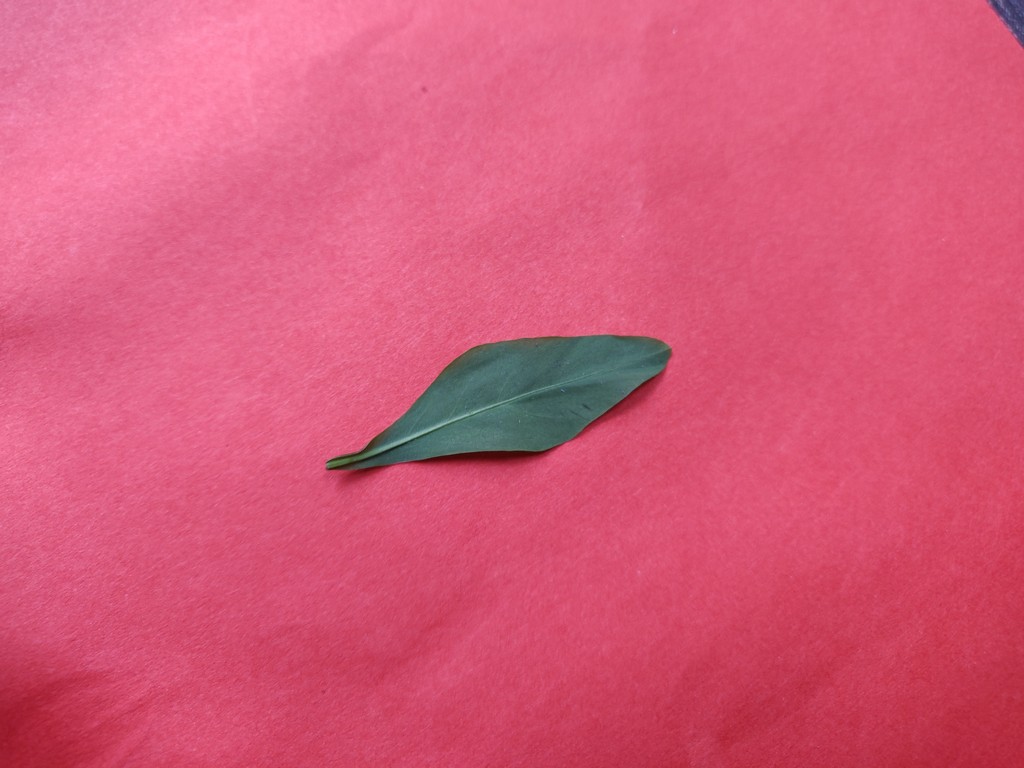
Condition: Healthy
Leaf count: single
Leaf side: back